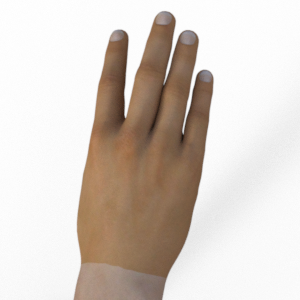
Label: paper